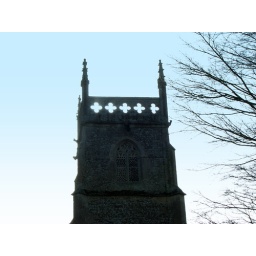
All around the clock tower